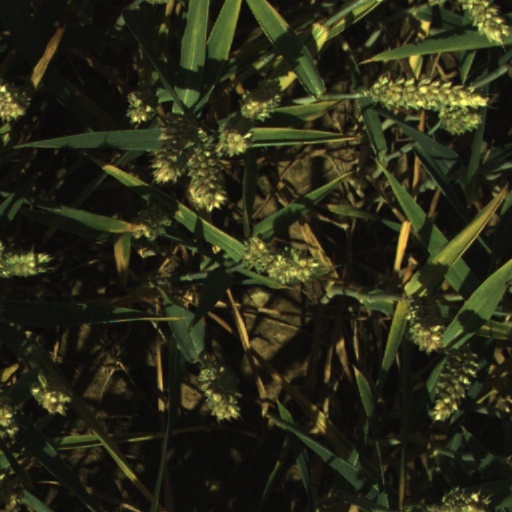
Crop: wheat